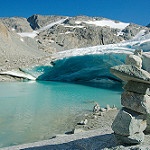
Label: glacier